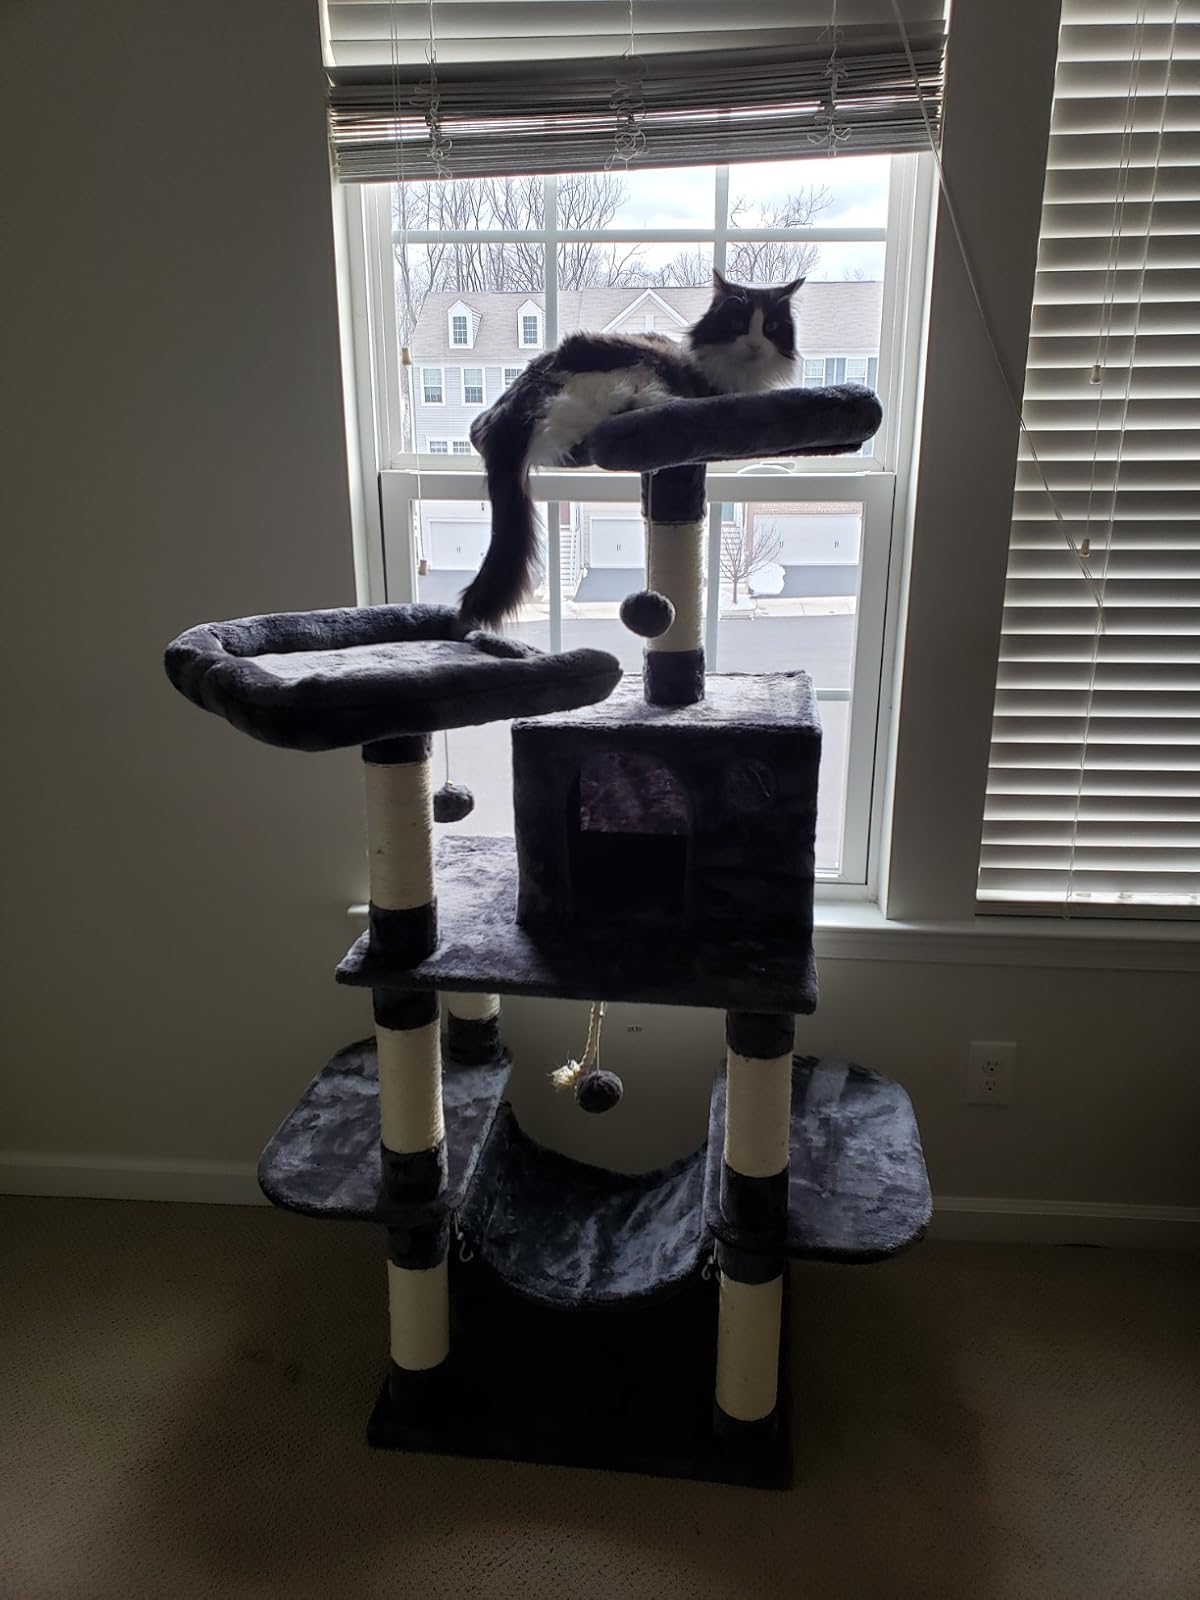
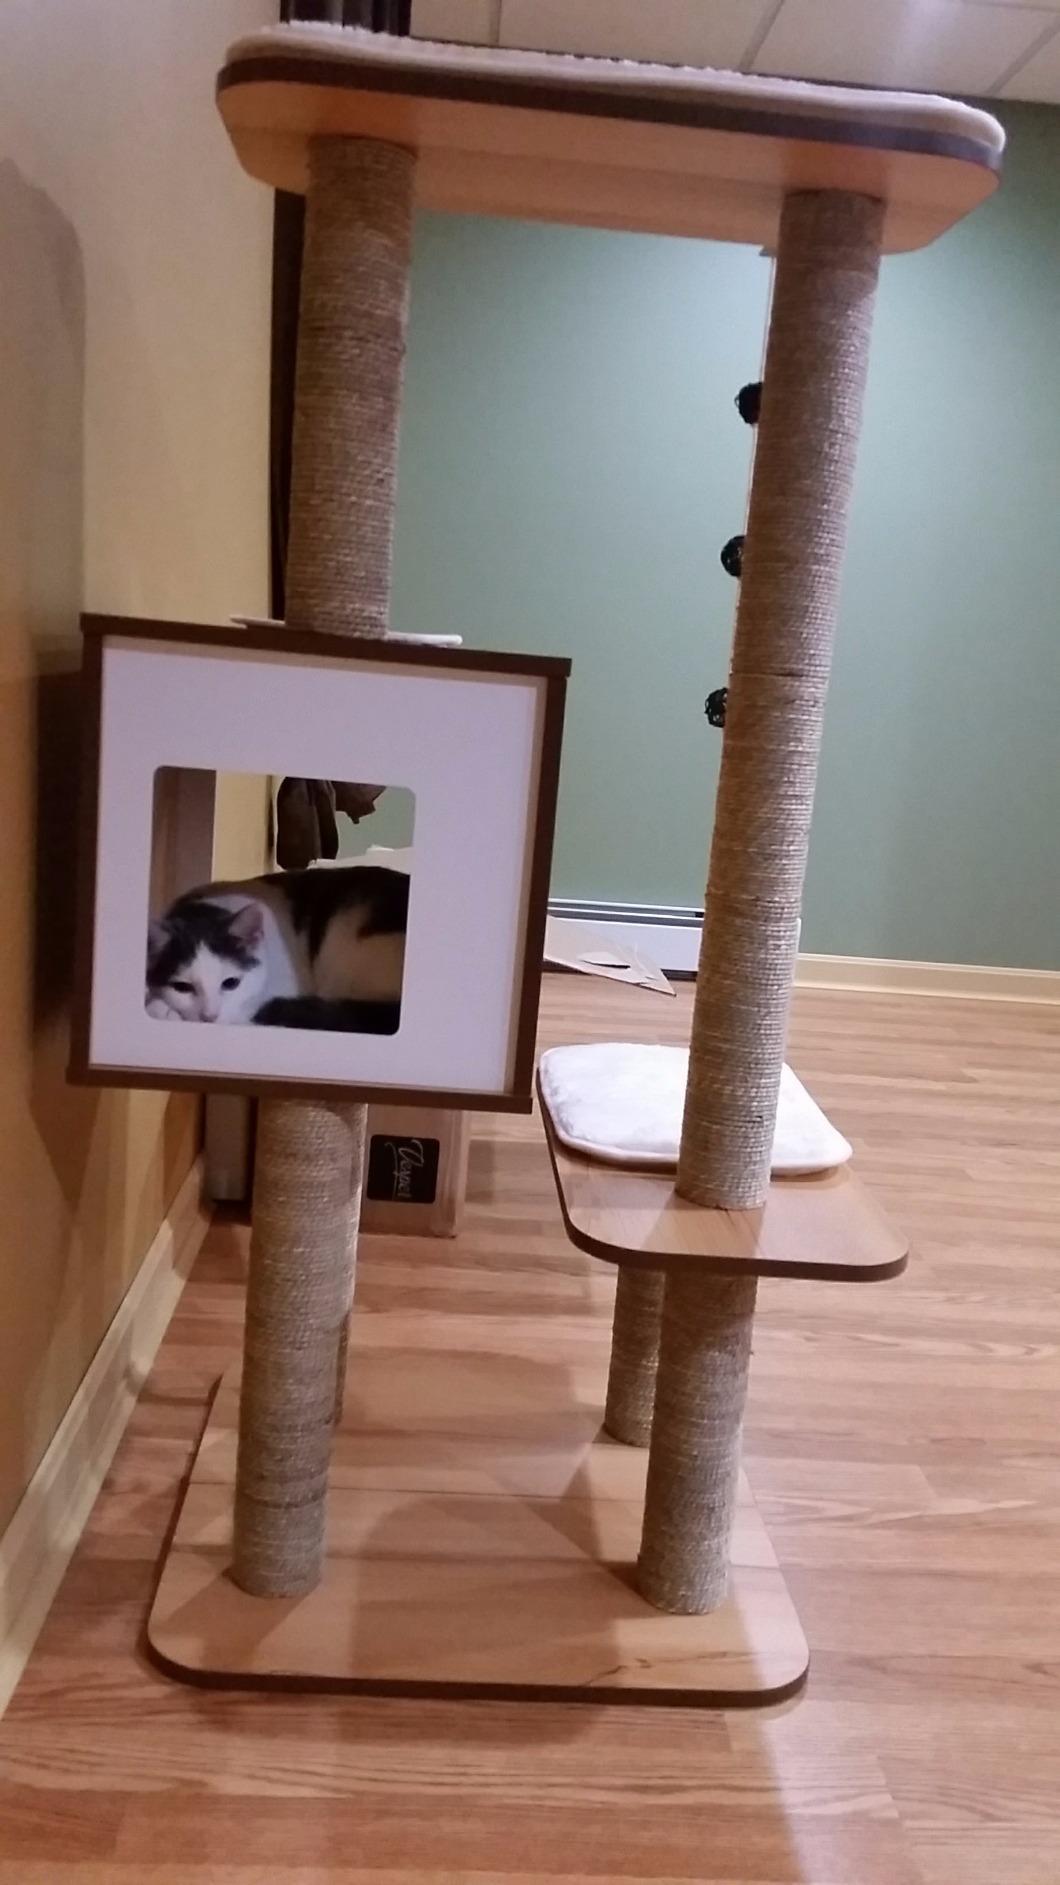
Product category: items_cat tree
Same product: no